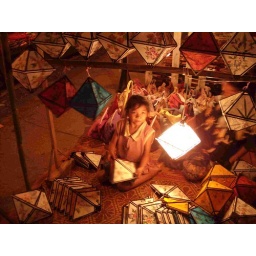
Little girl selling us lamps in the night markets.